Toploader

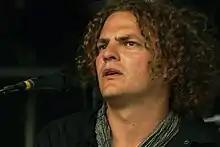
Joseph Washbourn

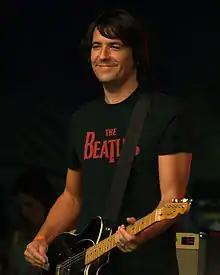
Dan Hipgrave

Named after a joint-rolling technique, Toploader's career began playing with Coldplay and Muse in small venues across the UK. They later went on to support the likes of Paul Weller, Noel Gallagher, Tom Jones, Robbie Williams, and Simple Minds. On 20 July 2000, they backed Bon Jovi at the original Wembley Stadium, becoming the last British band to play there before it was demolished and redeveloped.